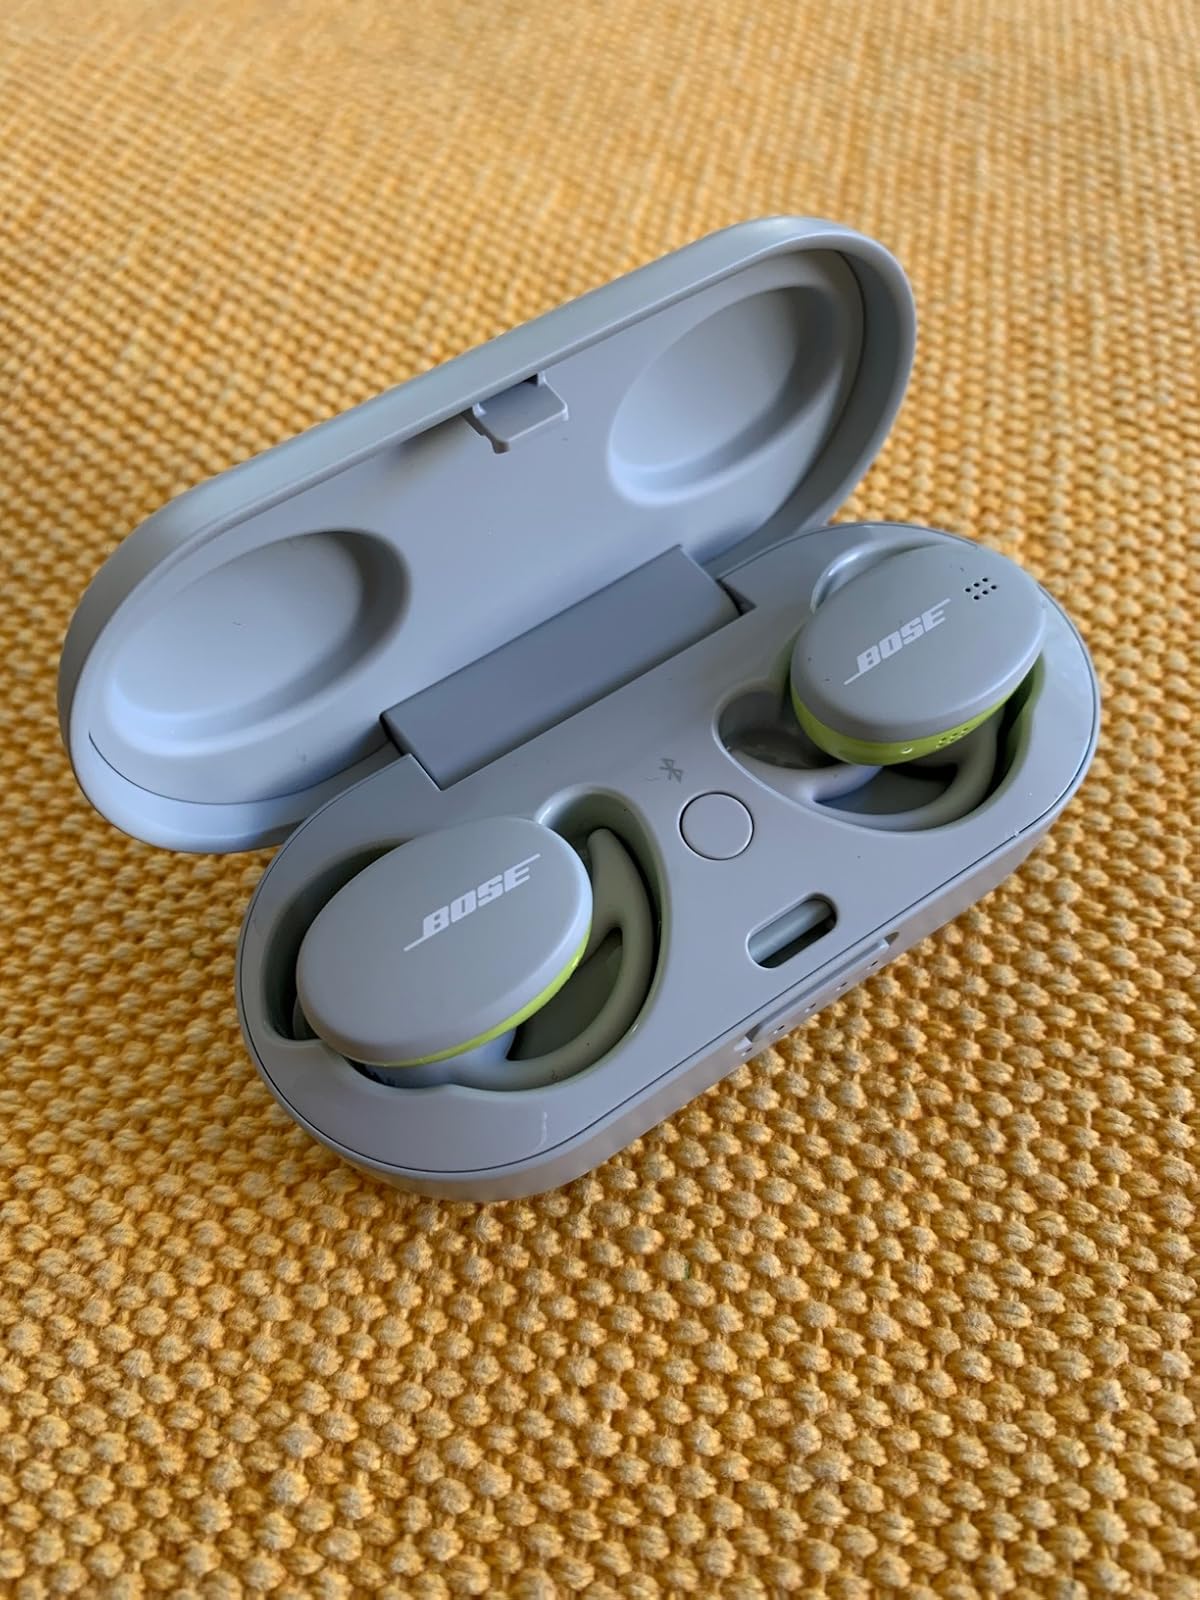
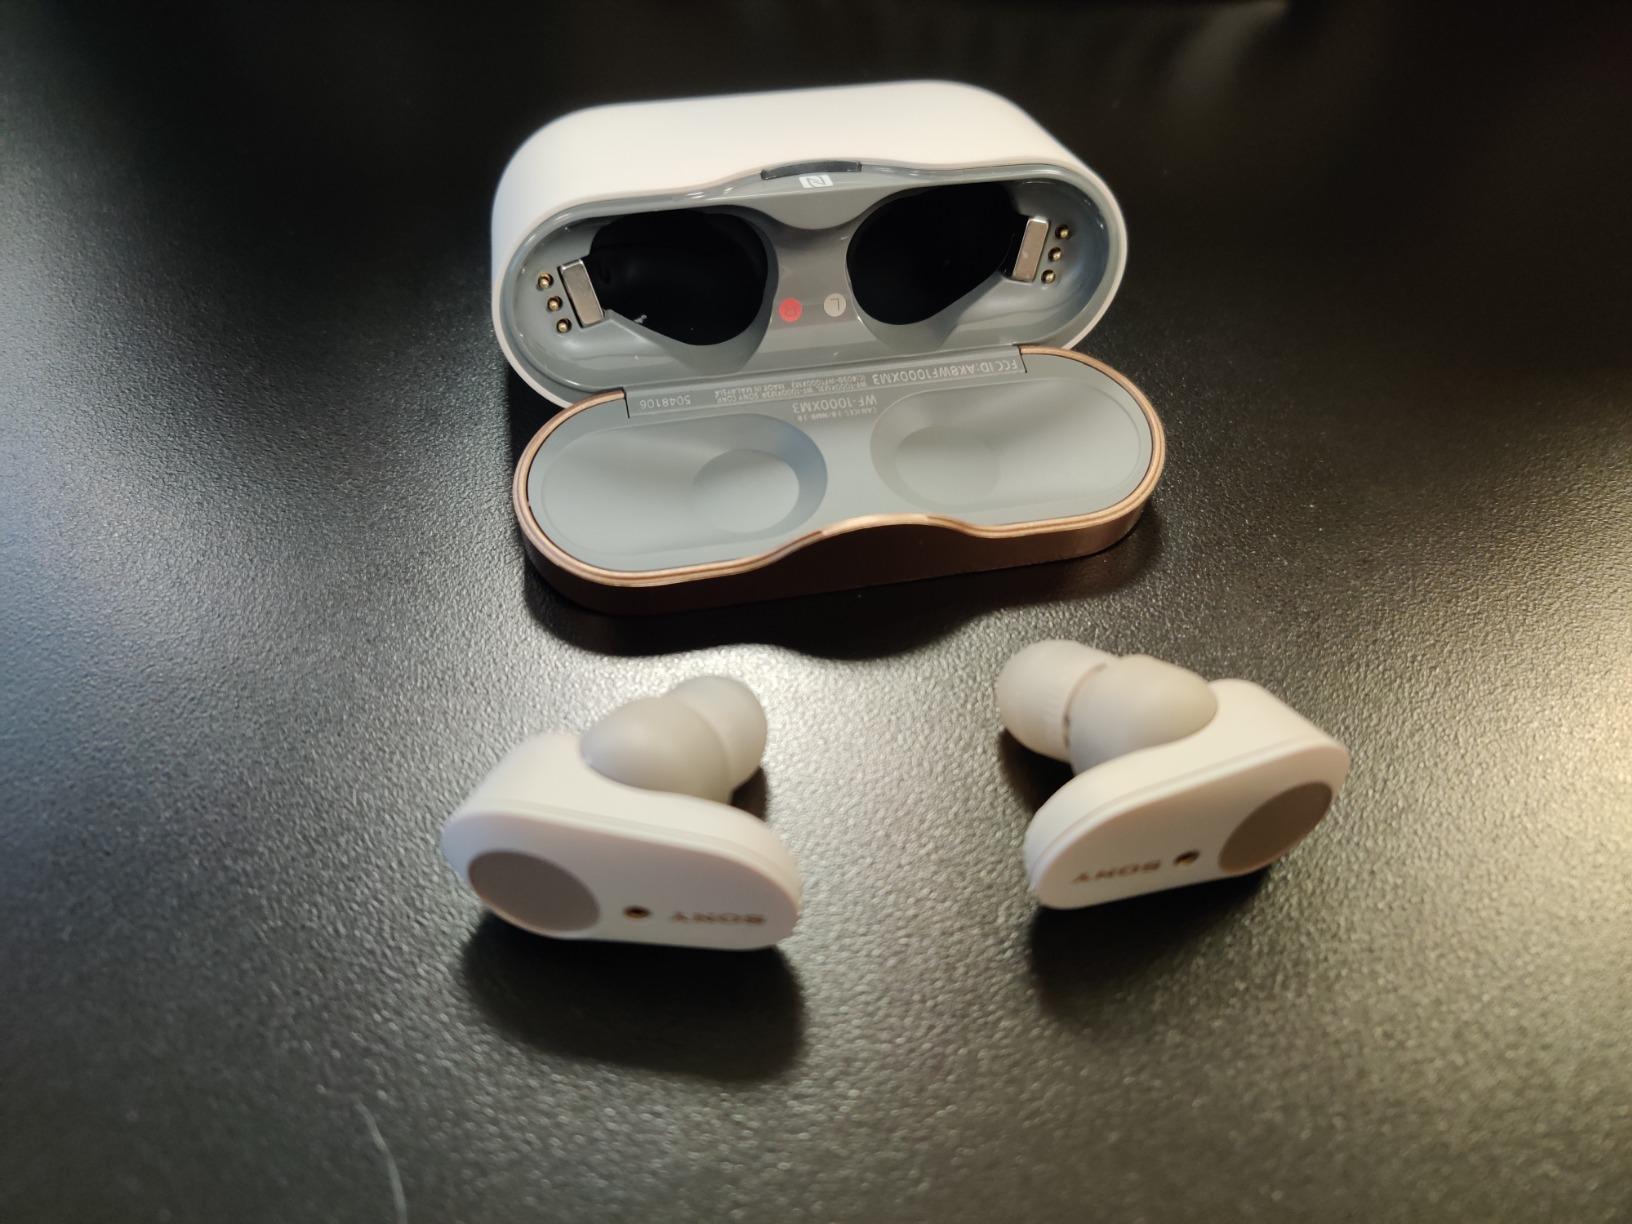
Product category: earbuds
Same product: no